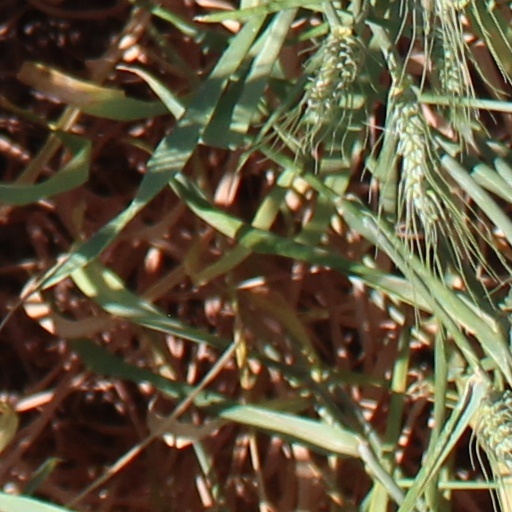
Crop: wheat